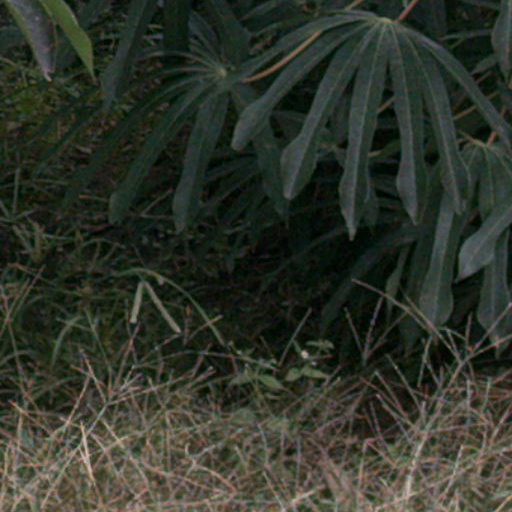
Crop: cassava